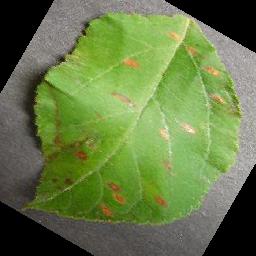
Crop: apple
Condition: cedar_rust